Answer in natural language. Considering the relative positions, is Doorway (marked B) to the left or right of Doorway (marked C)? Choose between the following options: right or left
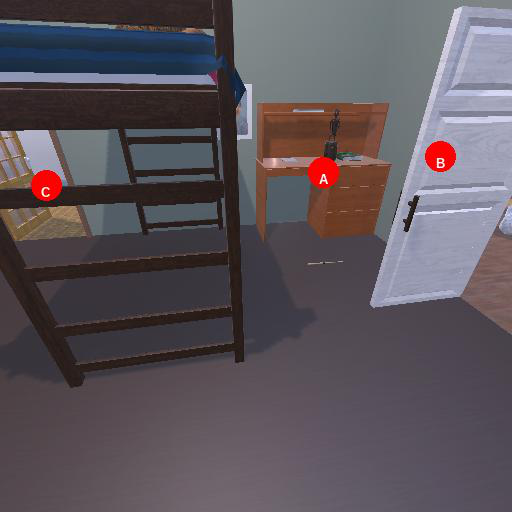
<answer>right</answer>